Carl Emil Bardenfleth

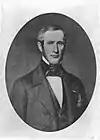
Carl Emil Bardenfleth

Carl Emil Bardenfleth (9 May 1807 – 3 September 1857) was a Danish civil servant and politician, who served as Governor of Iceland (1837–1841). He was a member of the Althing, and a Justice minister under Frederick VII (22 March 1848–13 July 1851).